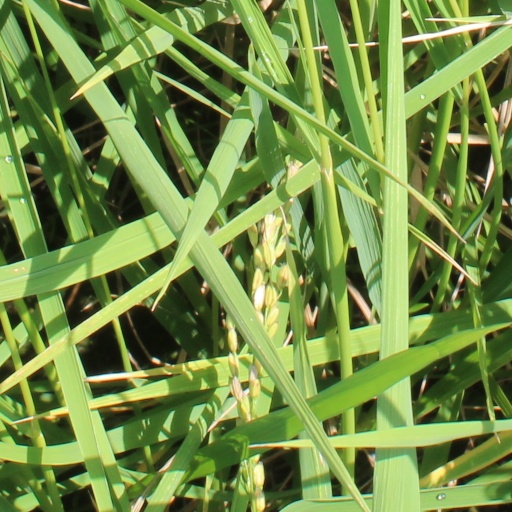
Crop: rice